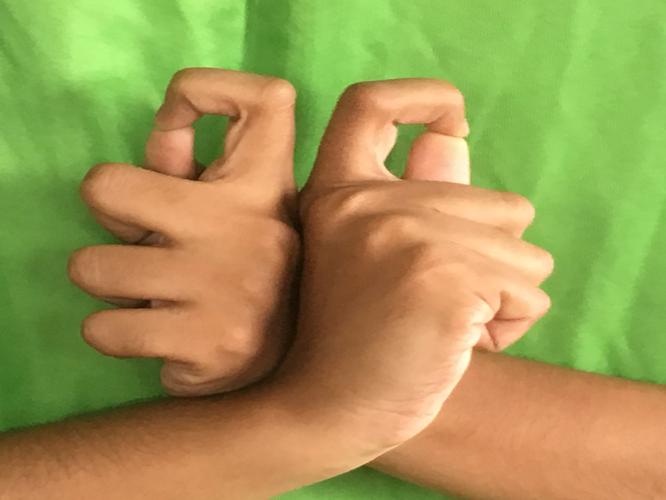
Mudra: Berunda
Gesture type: double_hand